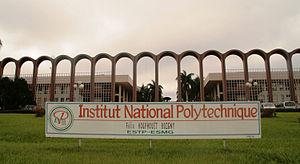
L’Institut national polytechnique Félix Houphouët-Boigny est un établissement public de formation supérieure, de recherche et de production situé à Yamoussoukro en Côte d'Ivoire.